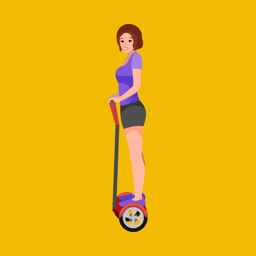
active woman having fun with an electric scooter .